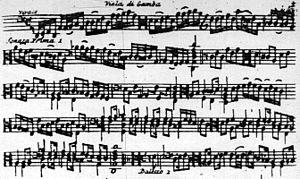
Johan Snep, également connu sous le nom de Jean Sneppe, né en 1656 à Utrecht et décédé en 1719 à Zierikzee en Zélande, est un compositeur baroque, un gambiste, un organiste, un poète et exploitant d'un café.